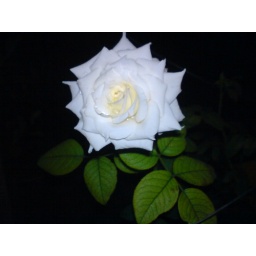
this white flower photo take in naifaru in night time